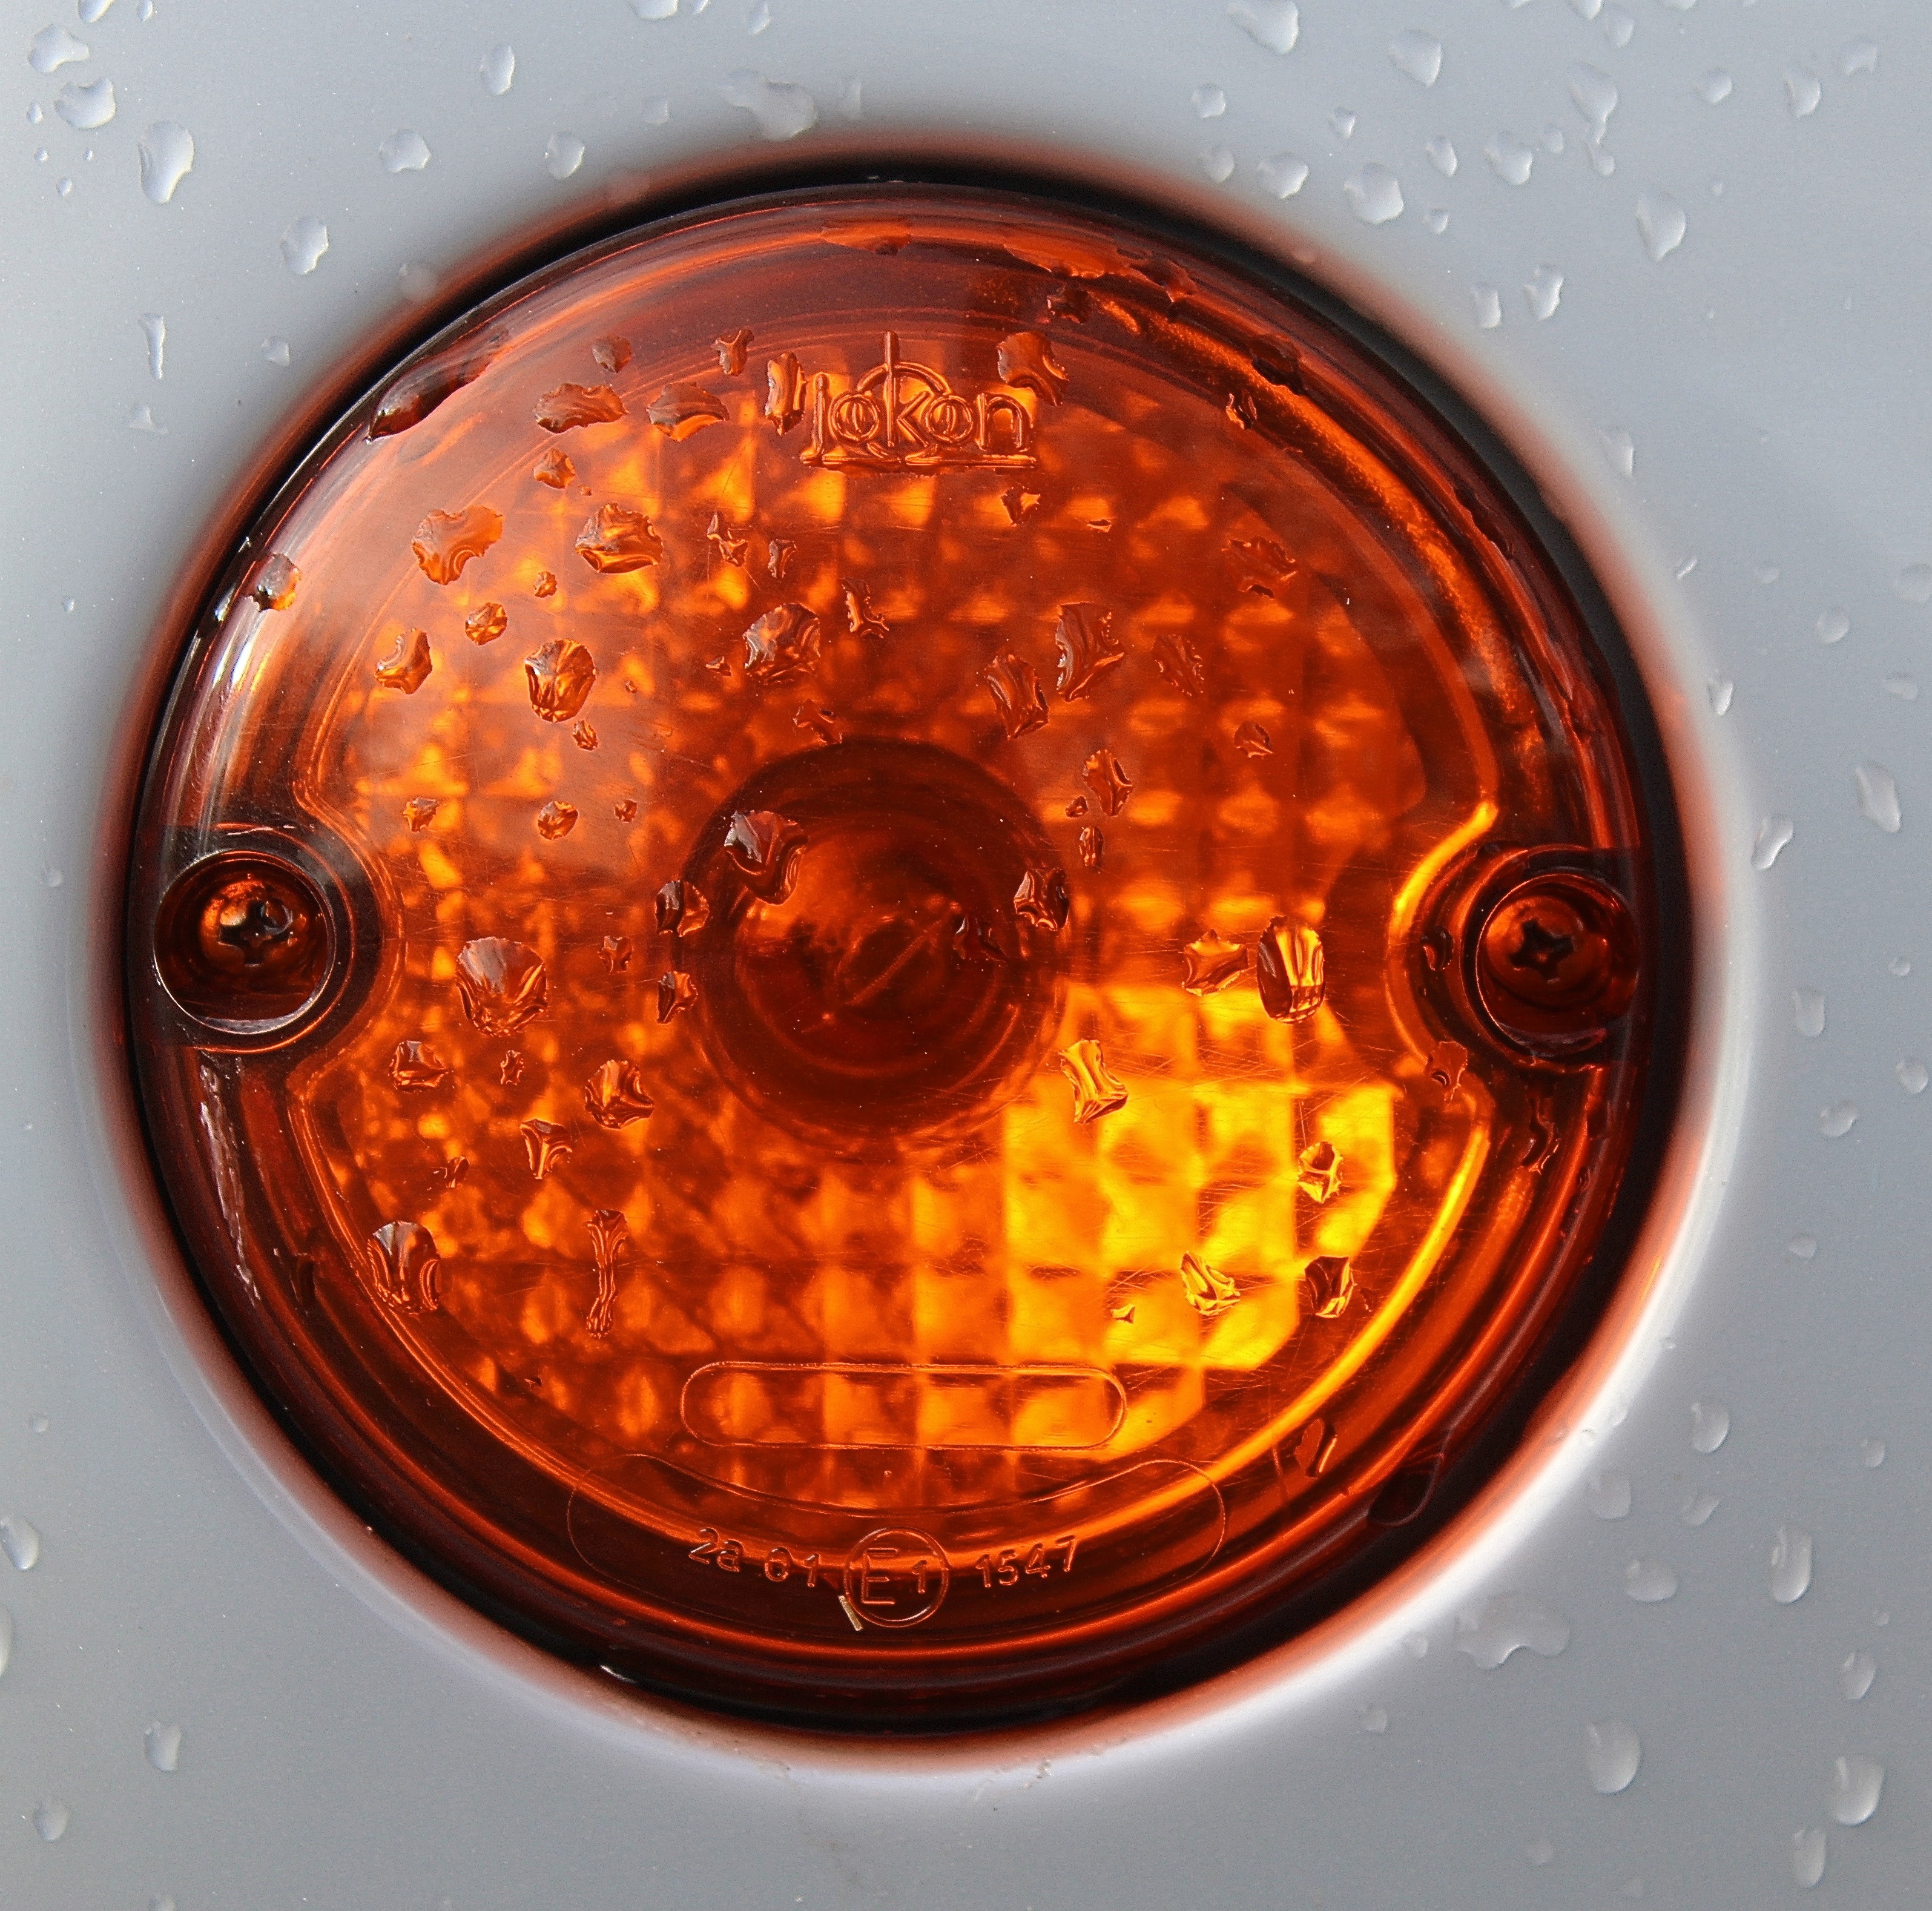
light, wheel, orange, pattern, lighting, circle, amber, back light, blinker, warning light, automotive lighting, flashing light